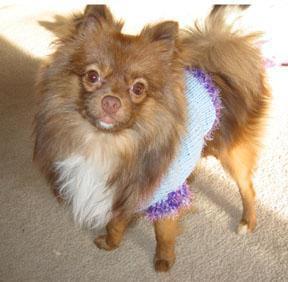
pomeranian